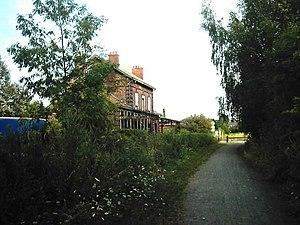
Ancienne gare.